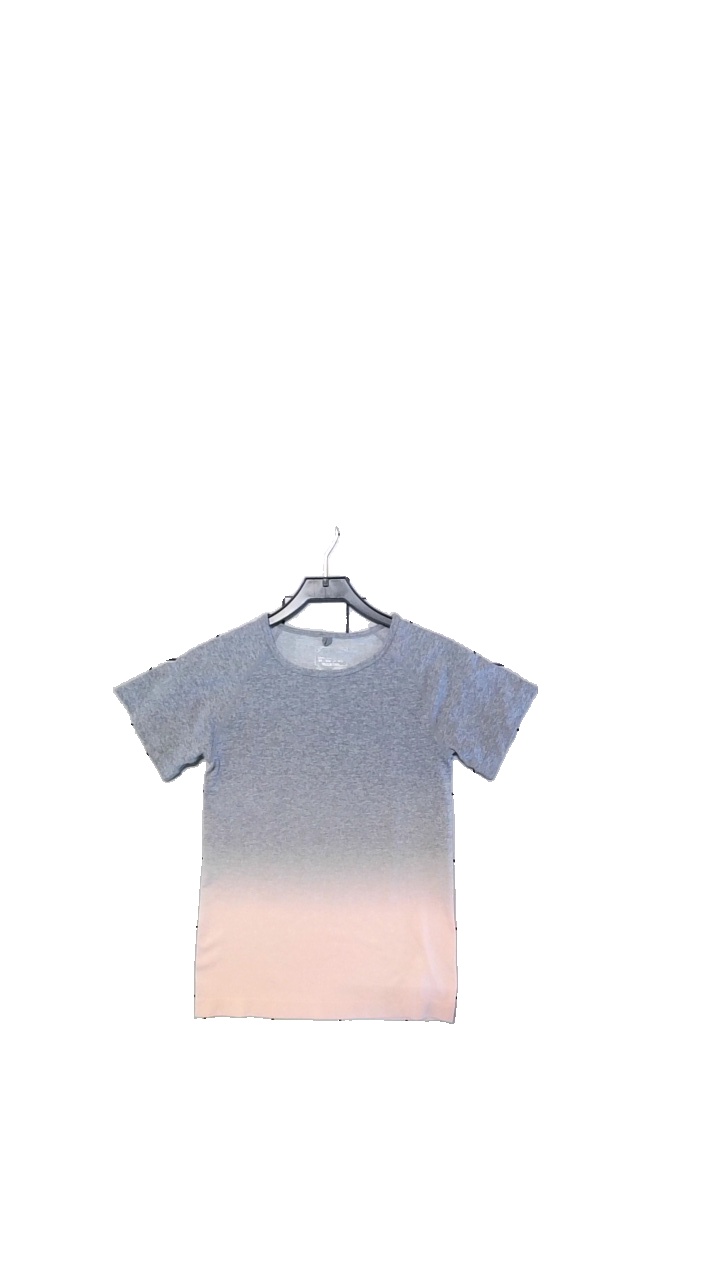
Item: Training Top (Ladies)
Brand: Work Out
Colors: Grey, Pink
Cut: Regular
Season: All
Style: Sports
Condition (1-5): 2
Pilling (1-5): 1
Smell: Minor
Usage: Reuse
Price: <50